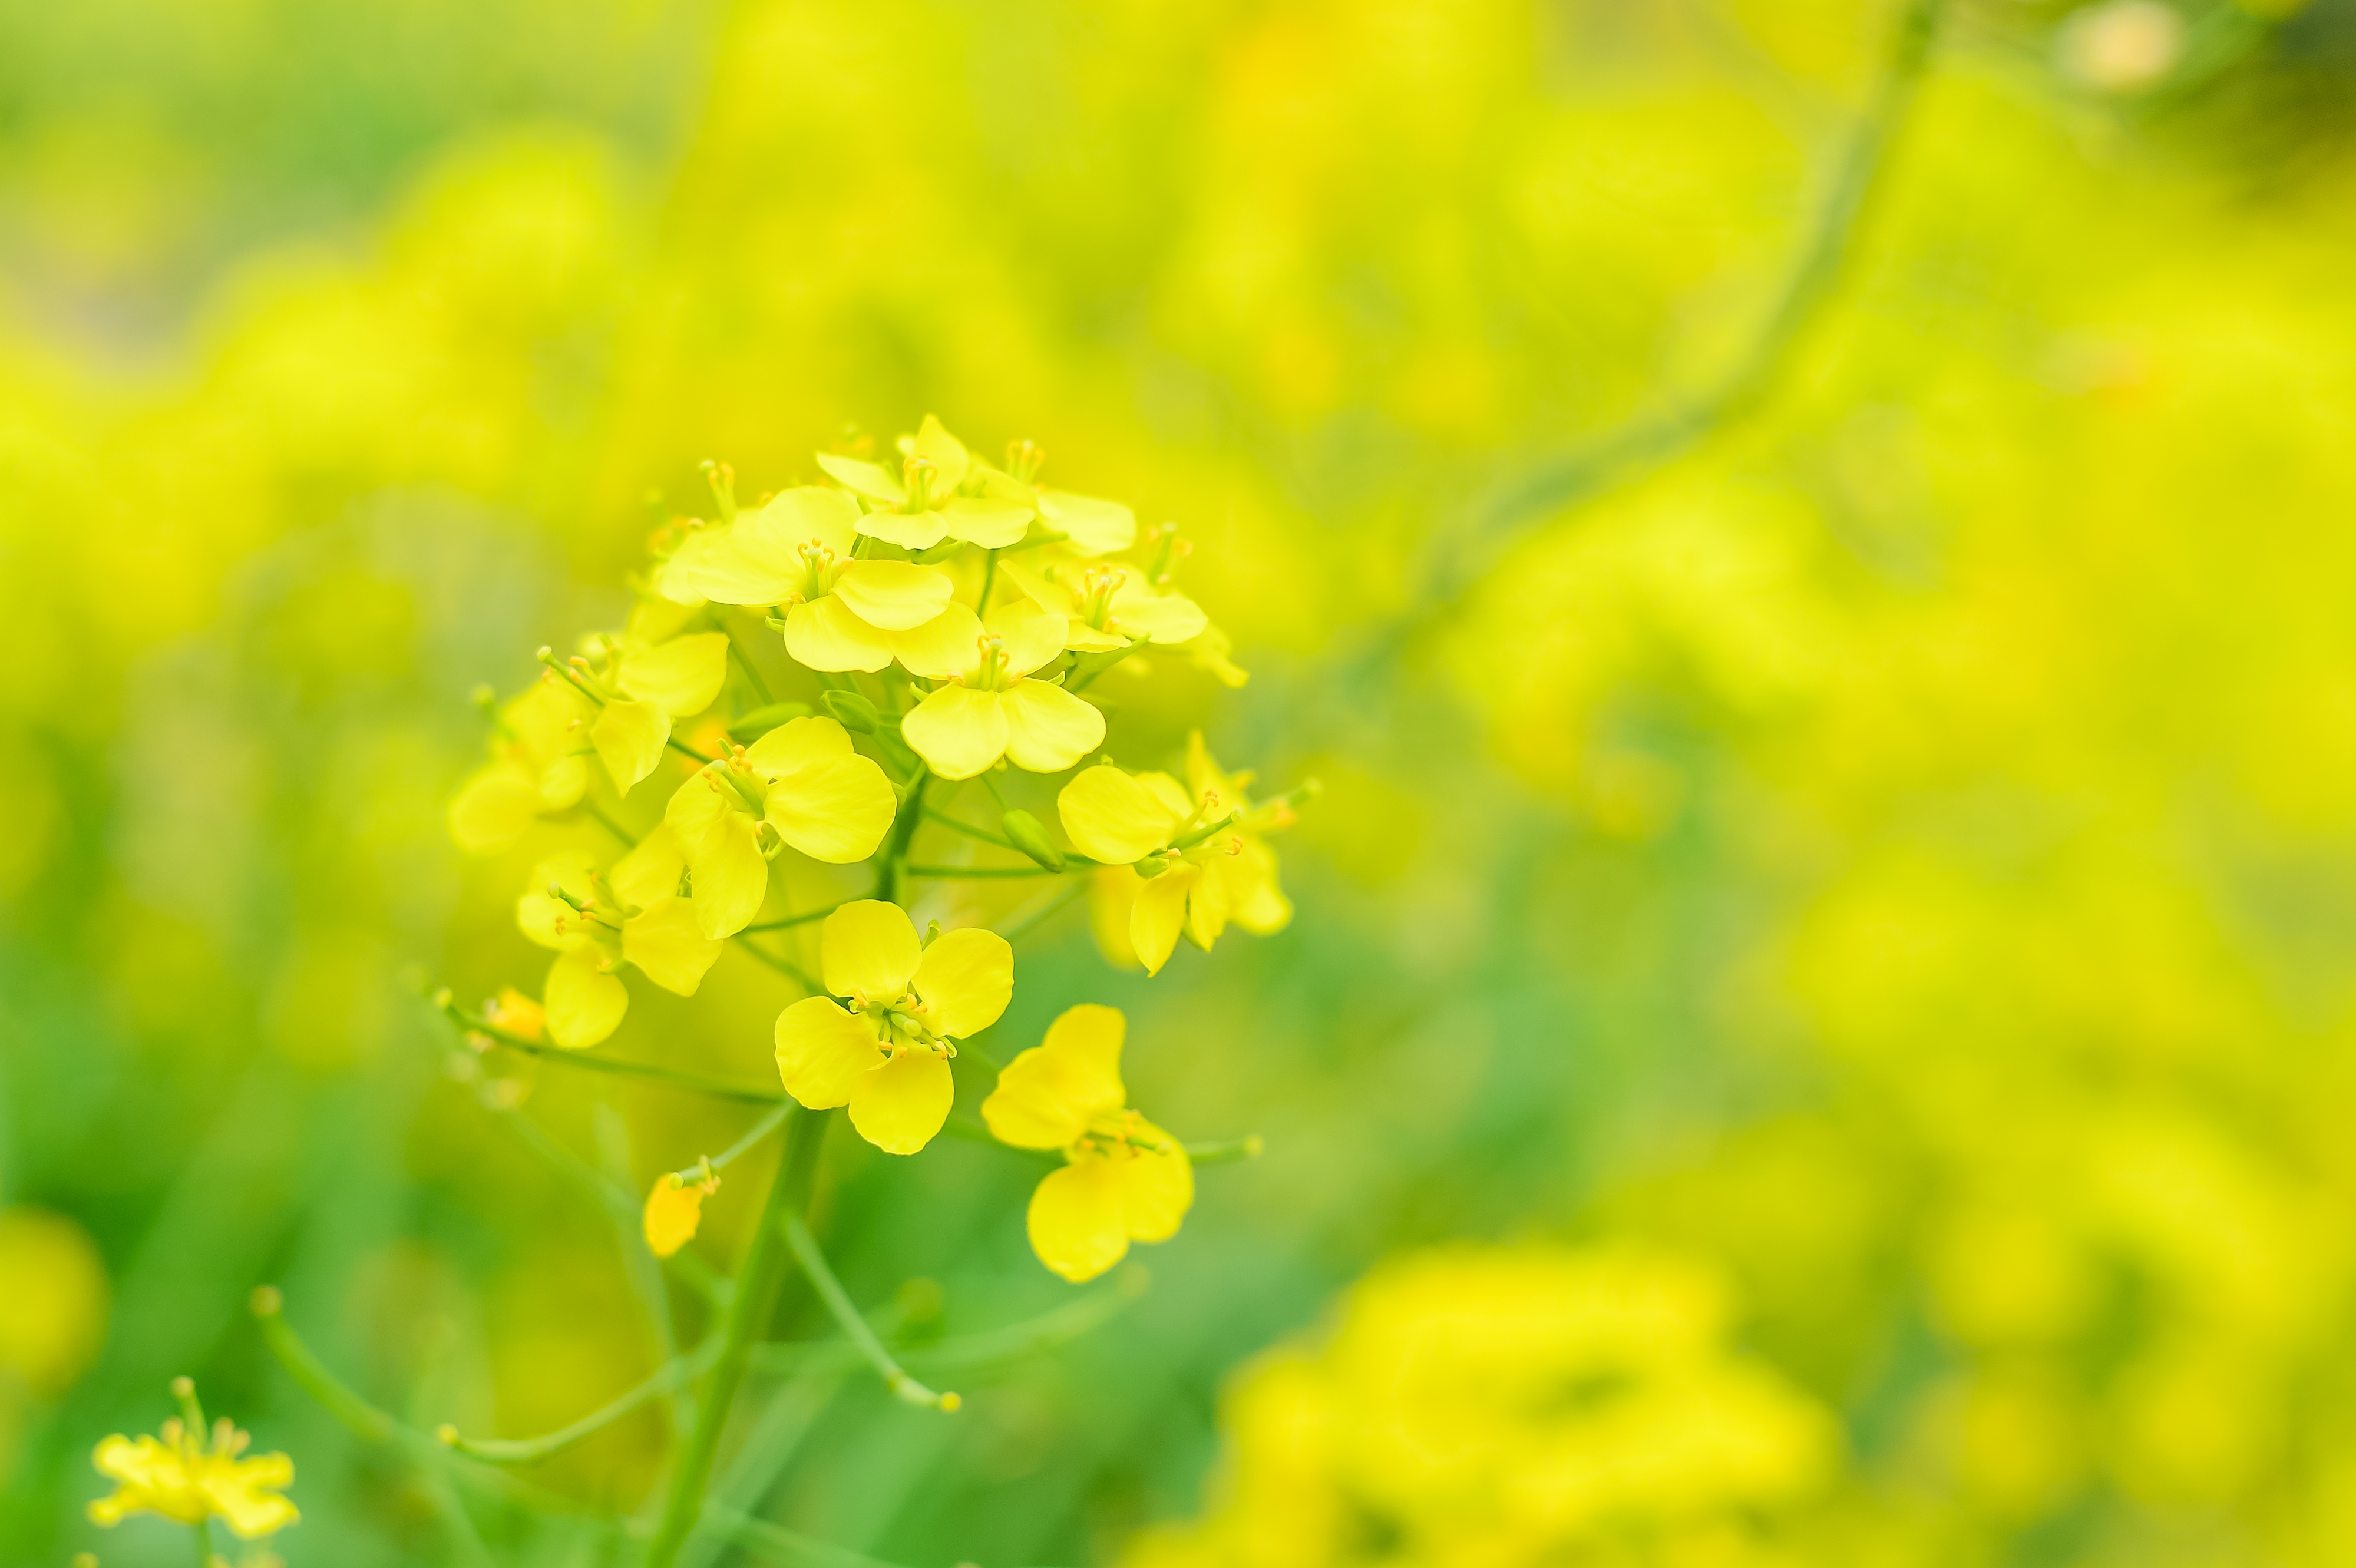
blossom, plant, field, meadow, sunlight, flower, food, spring, green, produce, vegetable, natural, yellow, rapeseed, wildflower, flowers, canola, mustard, brassica, macro photography, flowering plant, rape blossoms, land plant, mustard plant, mustard and cabbage family, brassica rapa